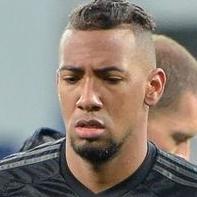
Age: 26